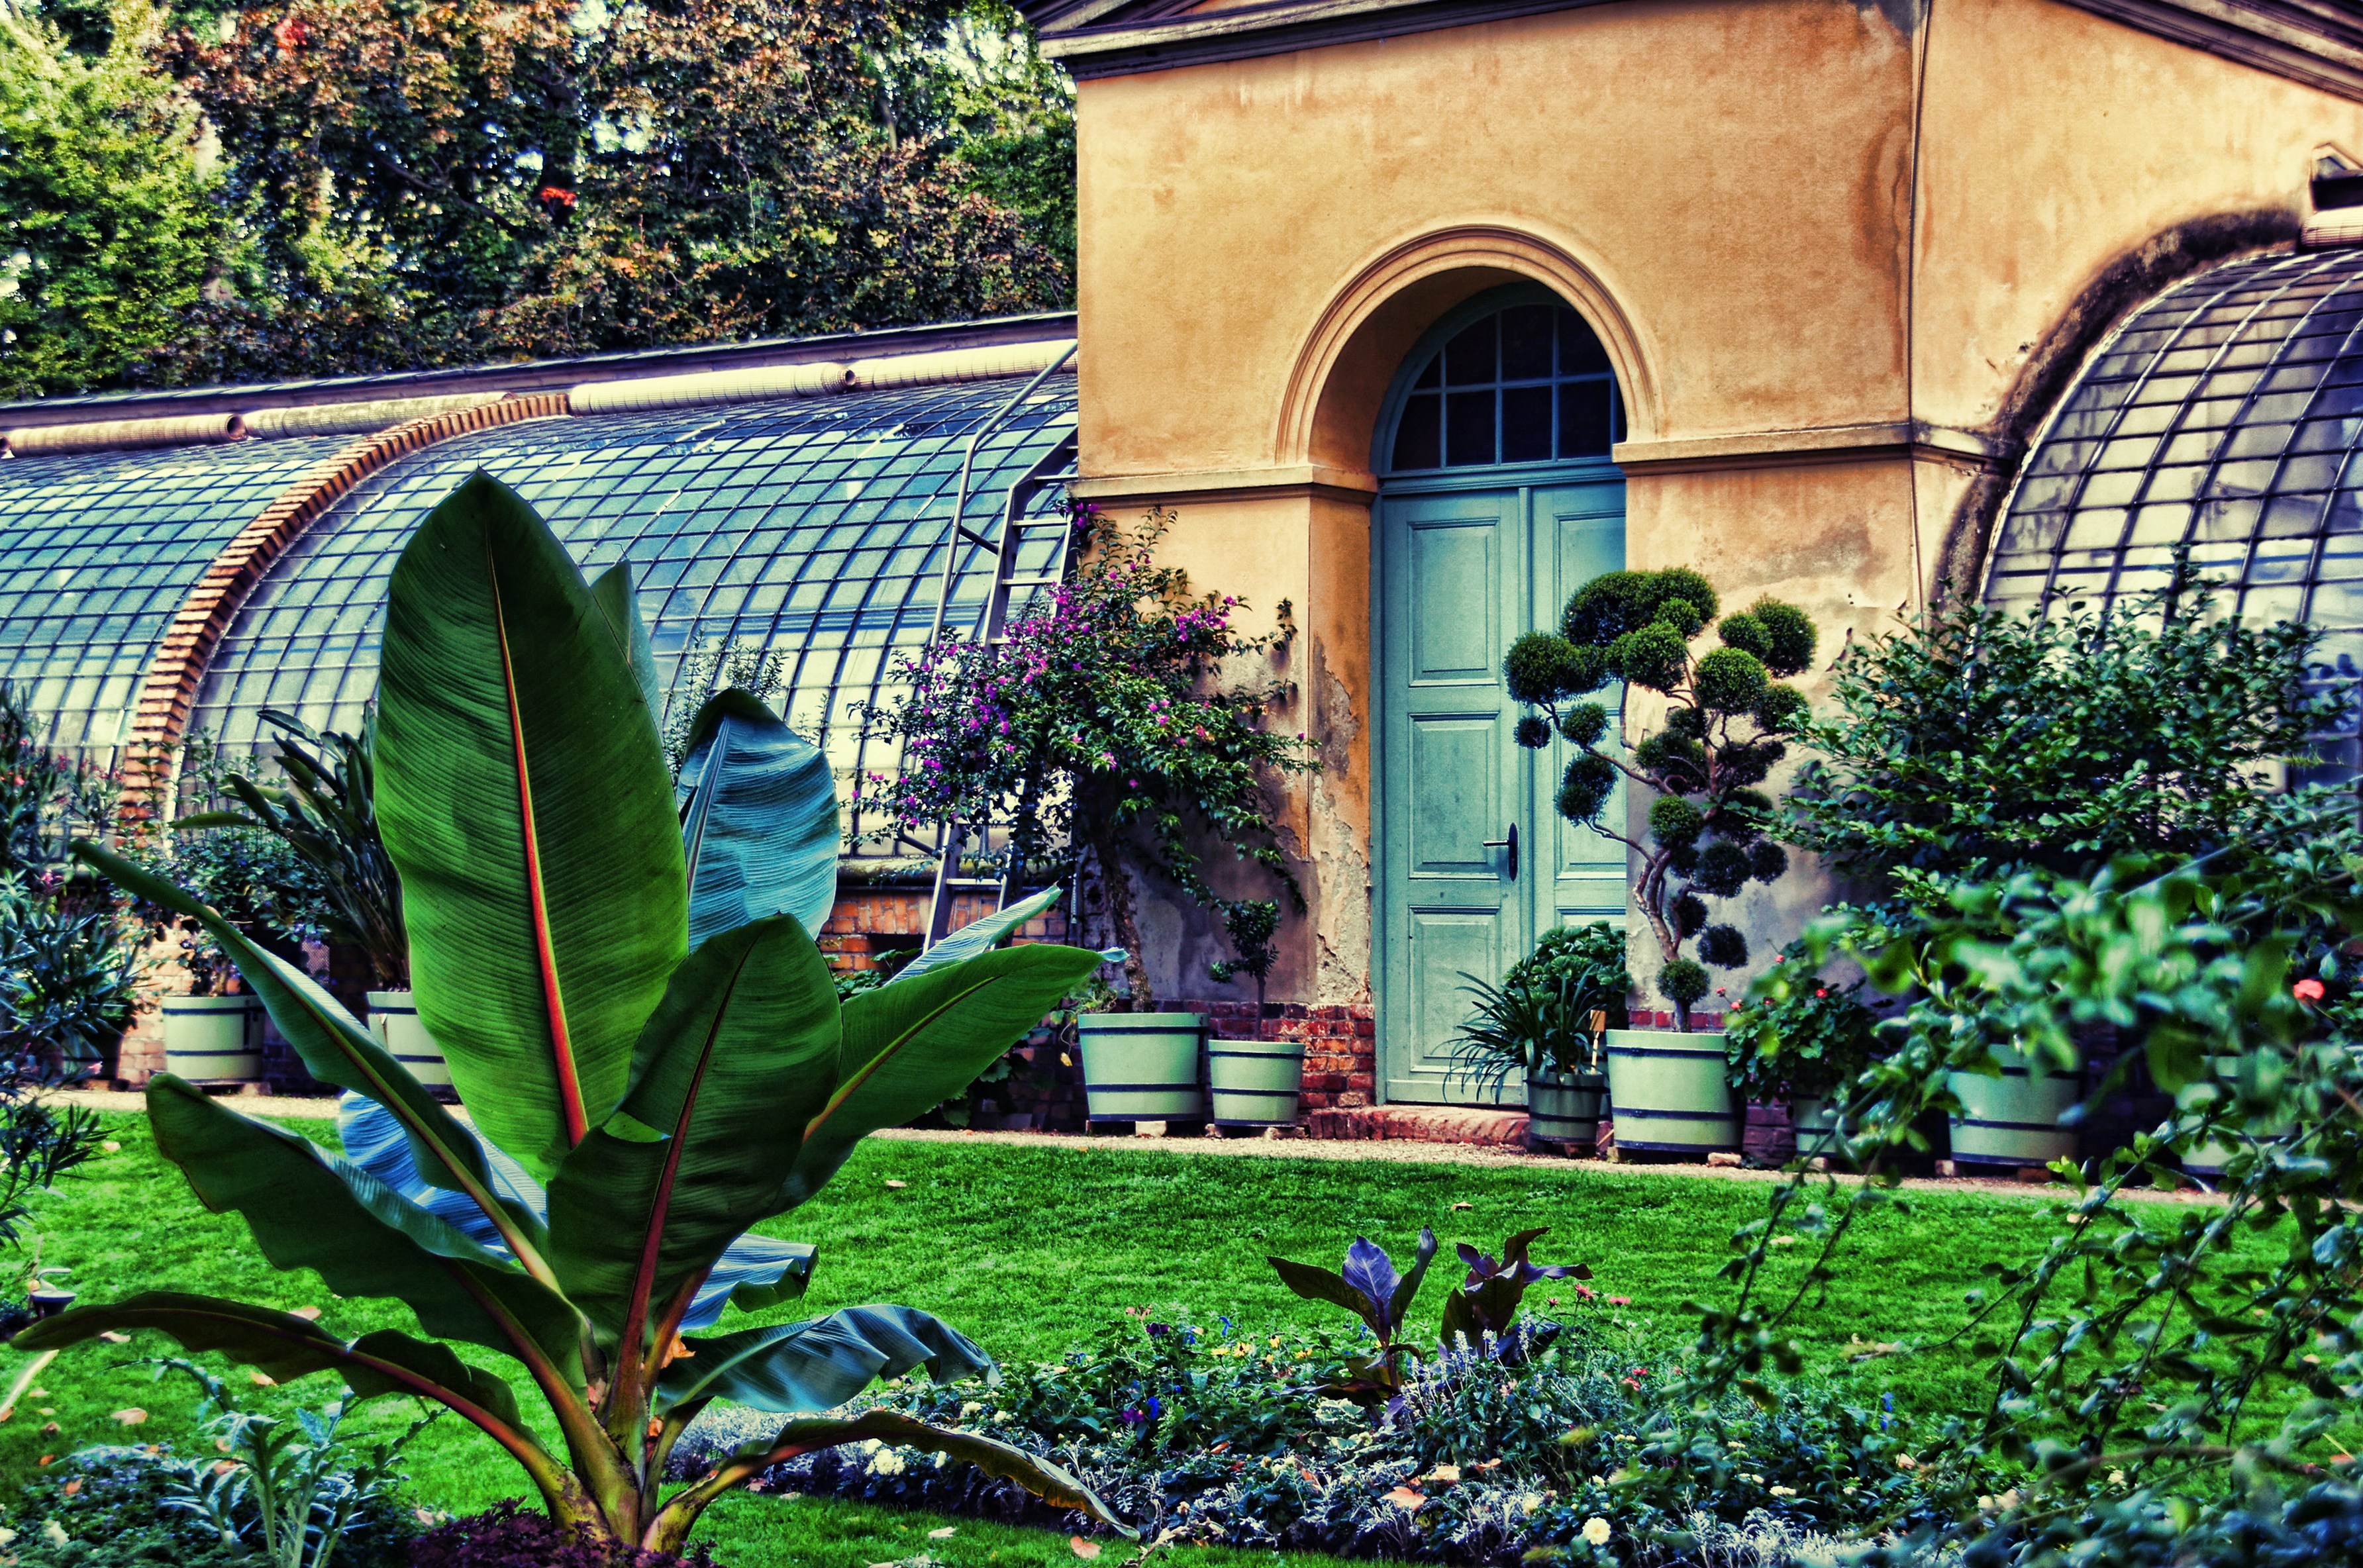
tree, plant, leaf, flower, building, home, green, park, backyard, botany, garden, greenhouse, leaves, courtyard, shrub, botanical garden, estate, yard, castle park glienecke, outdoor structure